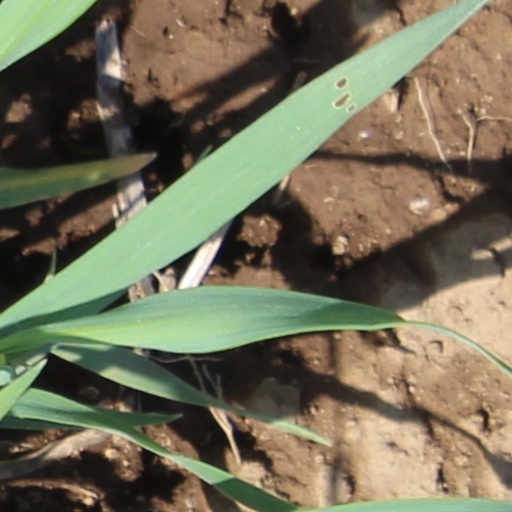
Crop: wheat